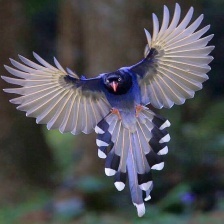
Species: TAIWAN MAGPIE
Scientific name: UROCISSA CAERULEA
ImageNet parent category: magpie